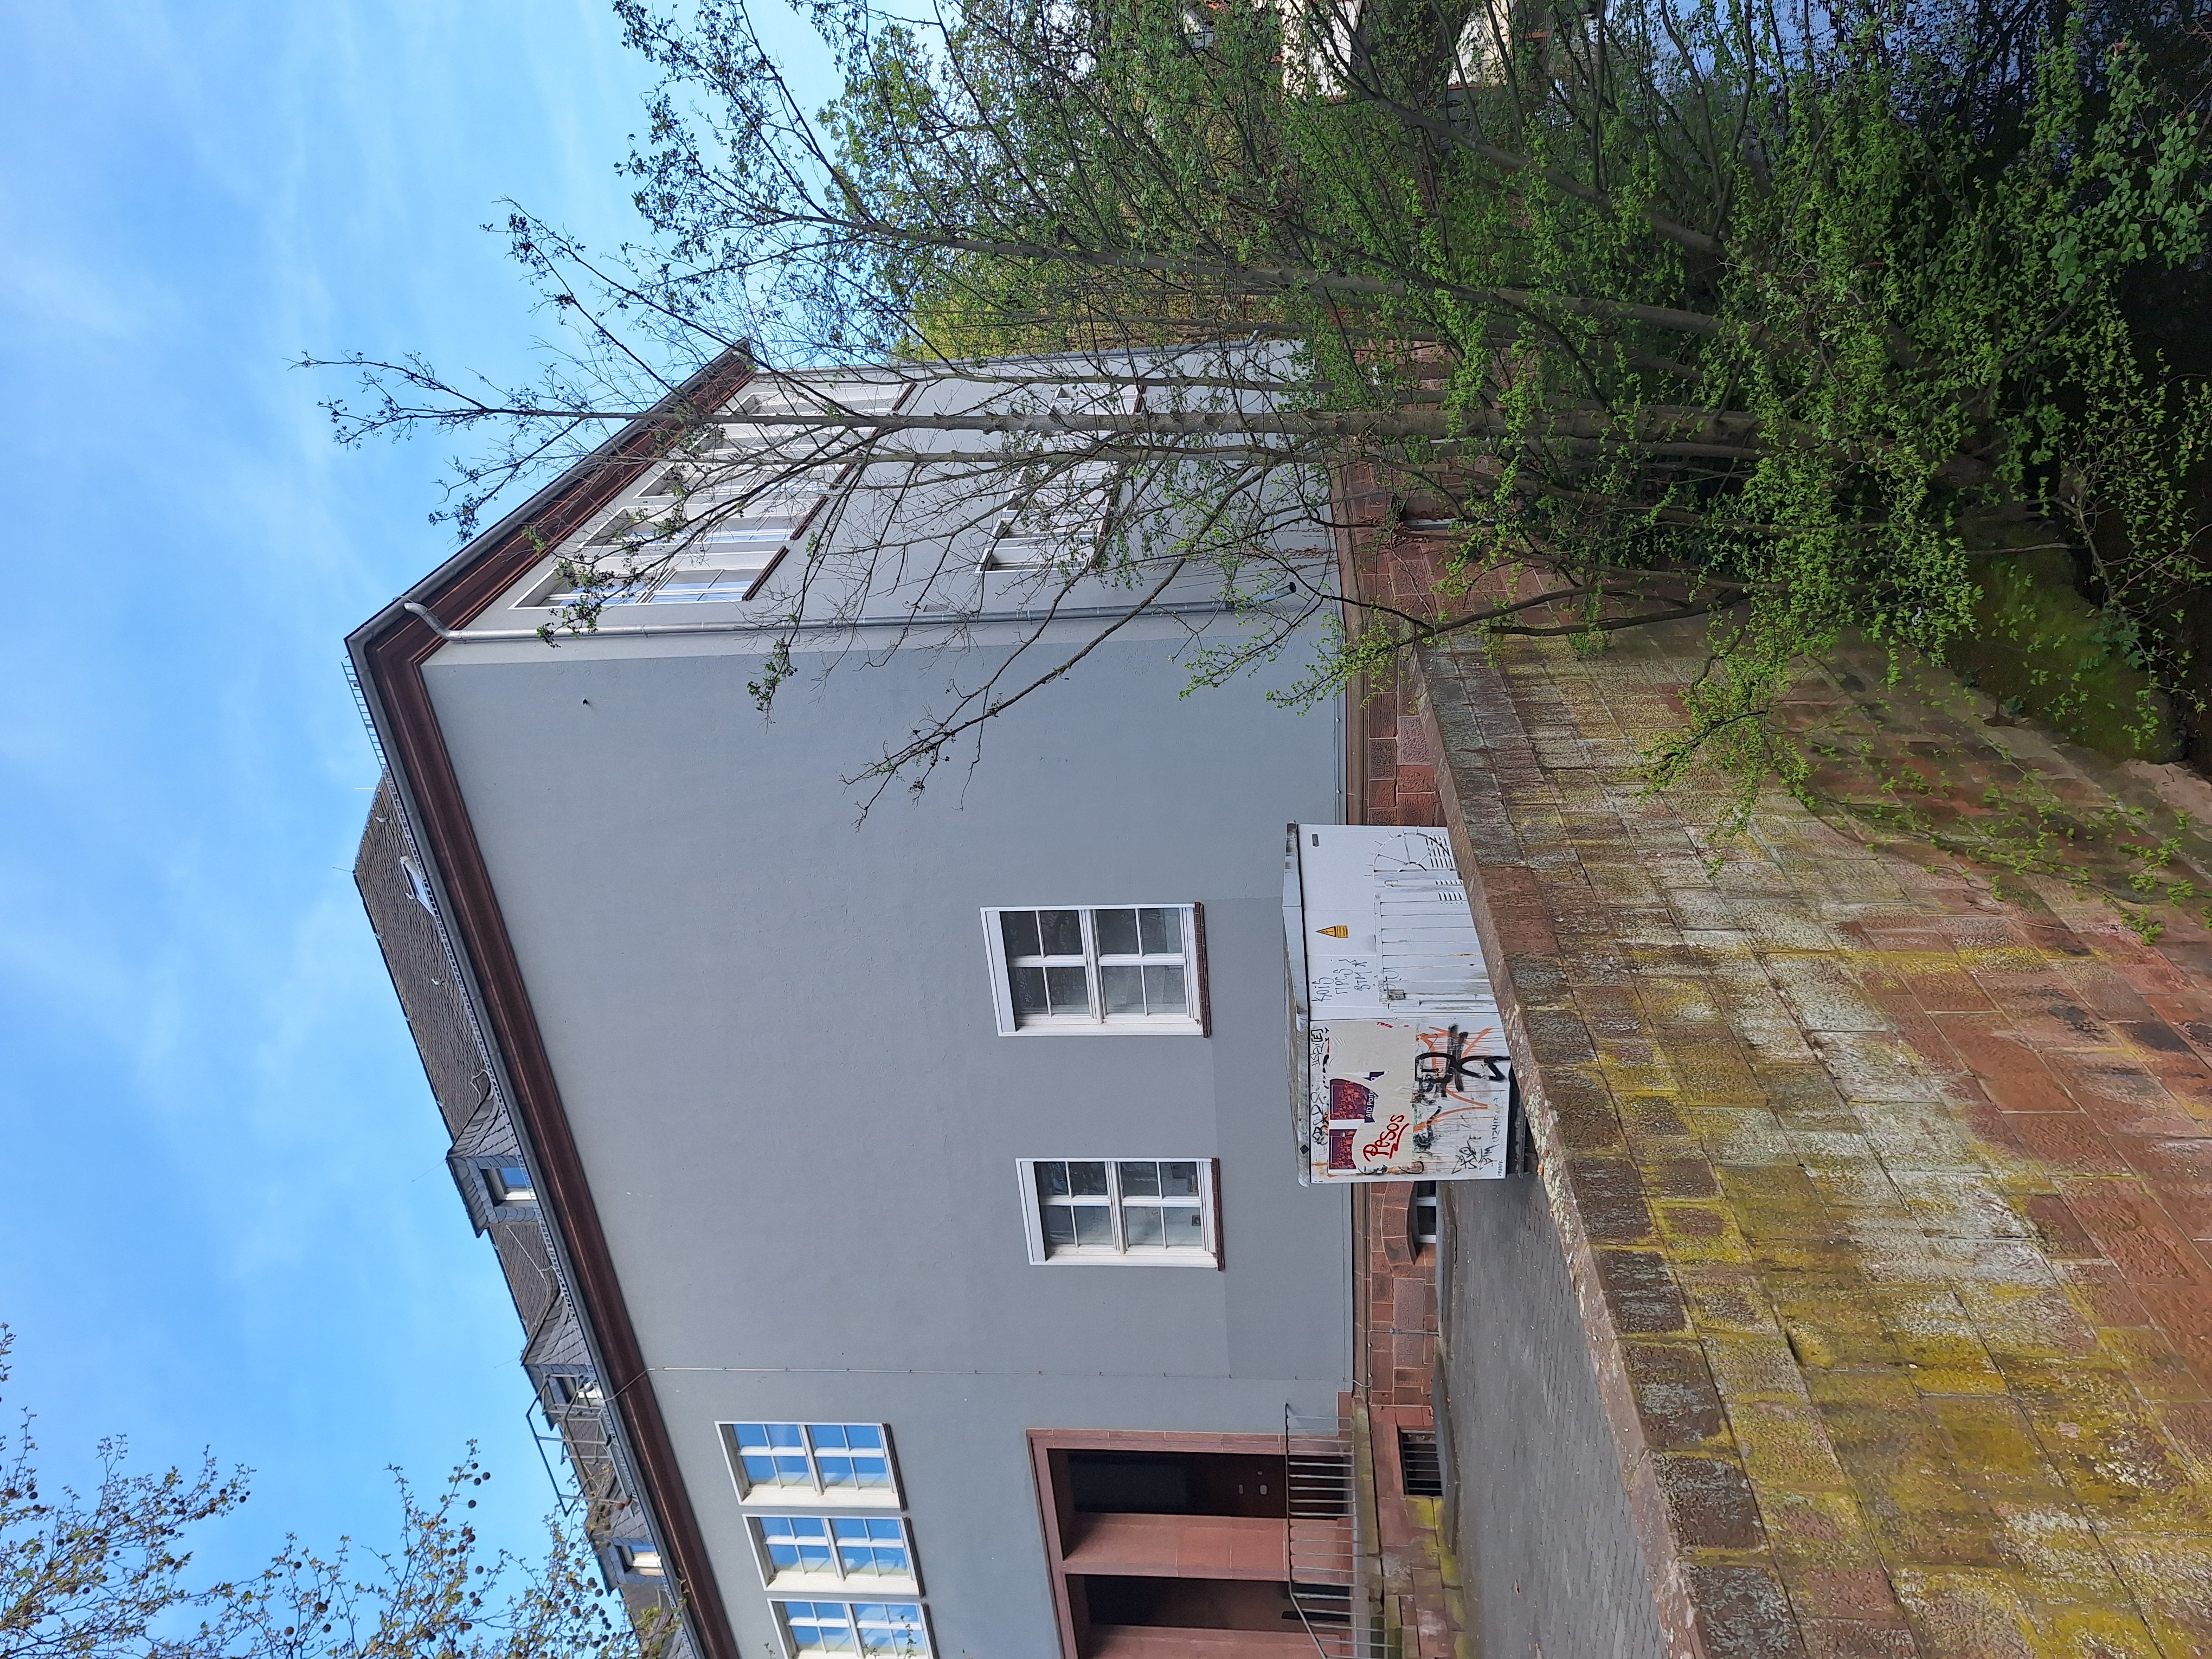
Building: Bahnhofstraße 7